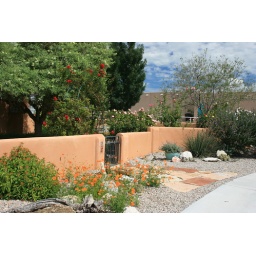
The orange cosmos seeded outside the walls in the gravel.